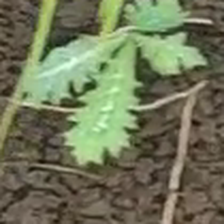
Weed species: Bilayat_(Mexicana_Argemone)